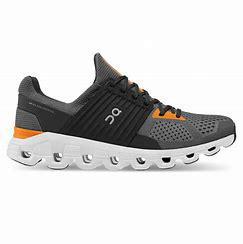
Brand: ON
Model: Cloudswift